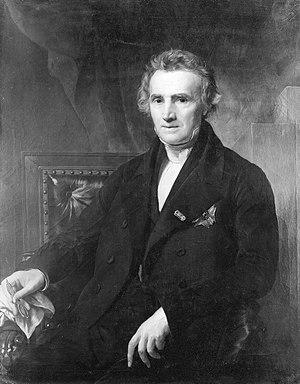
Le baron Étienne-Constantin de Gerlache, né à Biourge, le 26 décembre 1785, et mort à Ixelles, le 10 février 1871, est un magistrat, homme d'État et historien belge de tendance catholique. Il joua un rôle considérable dans la toute jeune Belgique, occupant successivement les fonctions de président du Congrès national, de chef de gouvernement, de président de la Chambre des représentants et de président de la Cour de cassation.